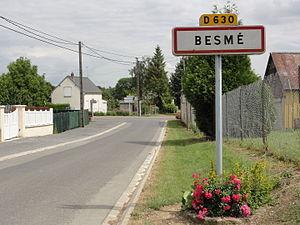
Besmé est une commune française située dans le département de l'Aisne, en région Hauts-de-France.